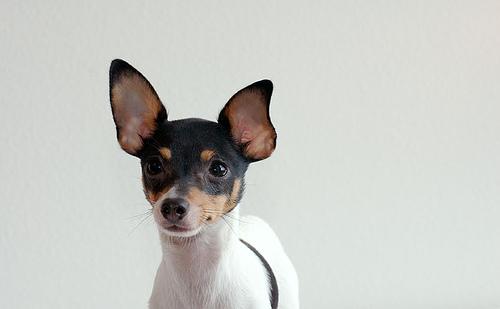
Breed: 237-n000095-toy_terrier